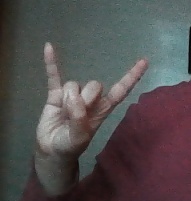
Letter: la